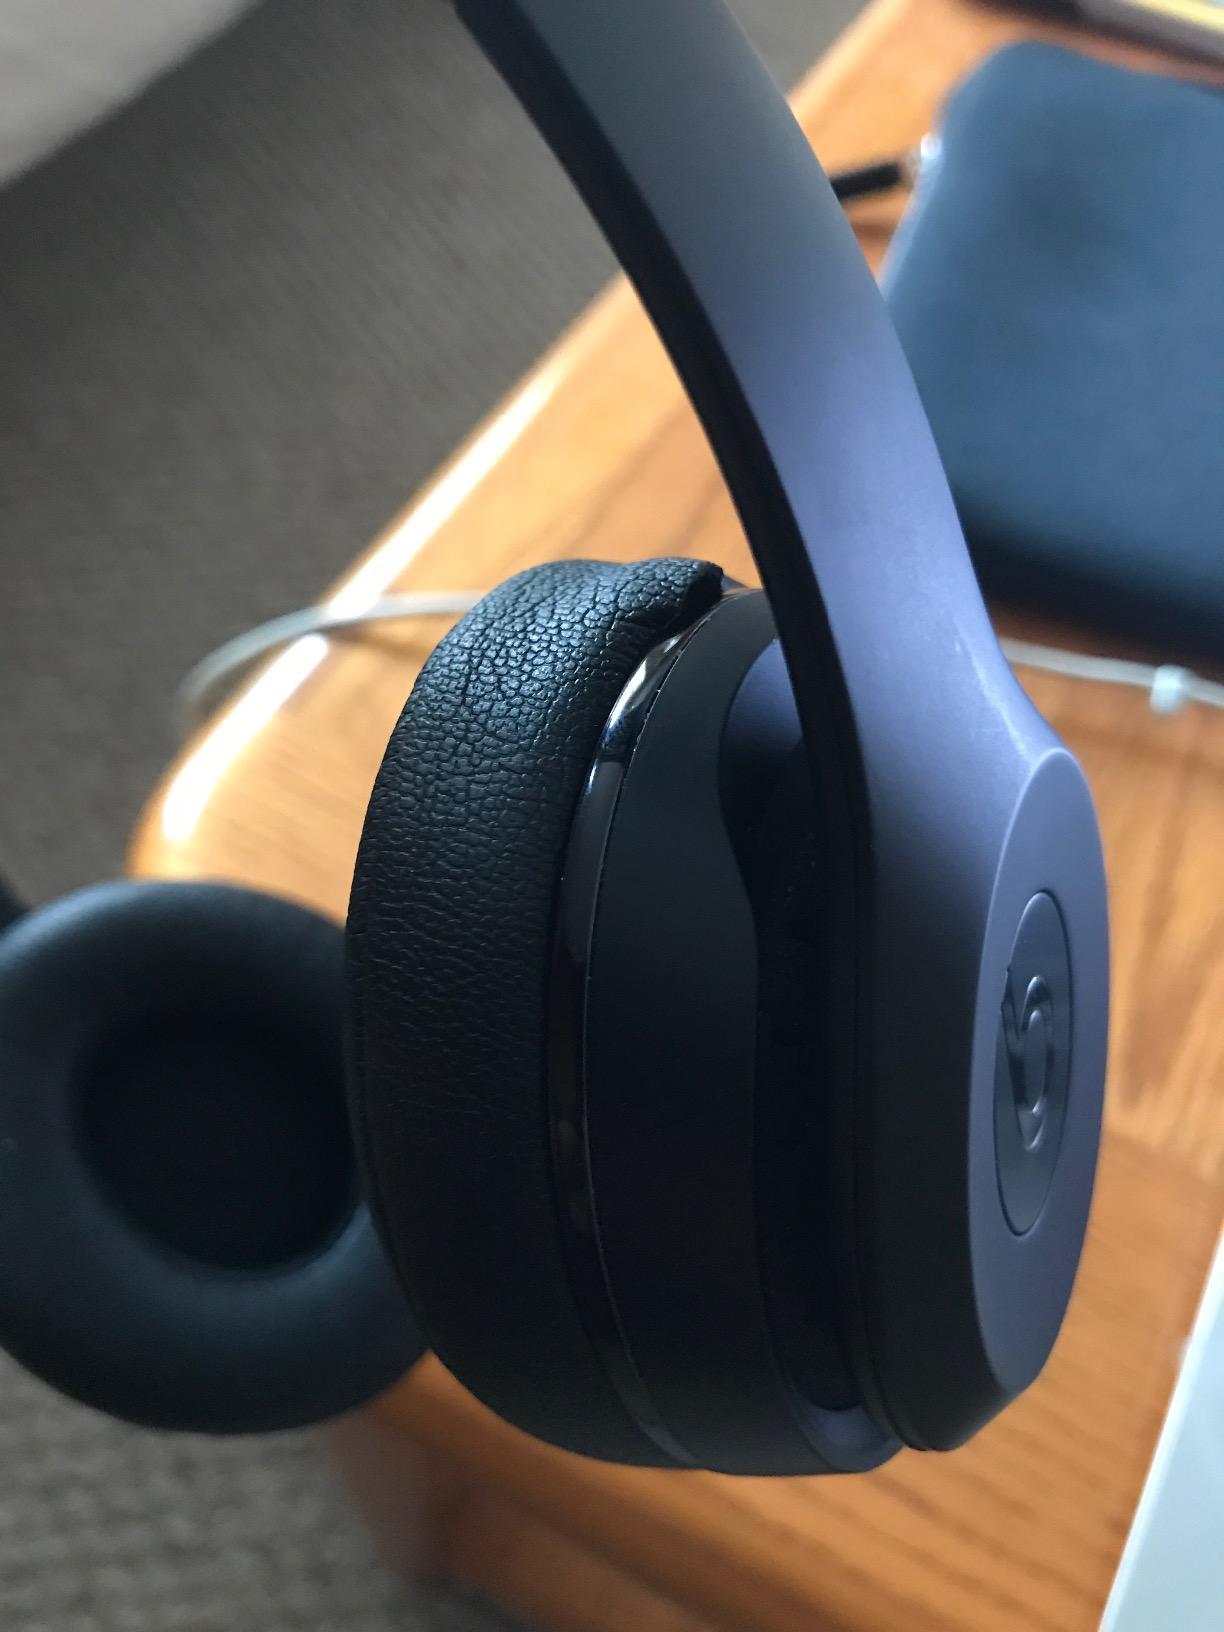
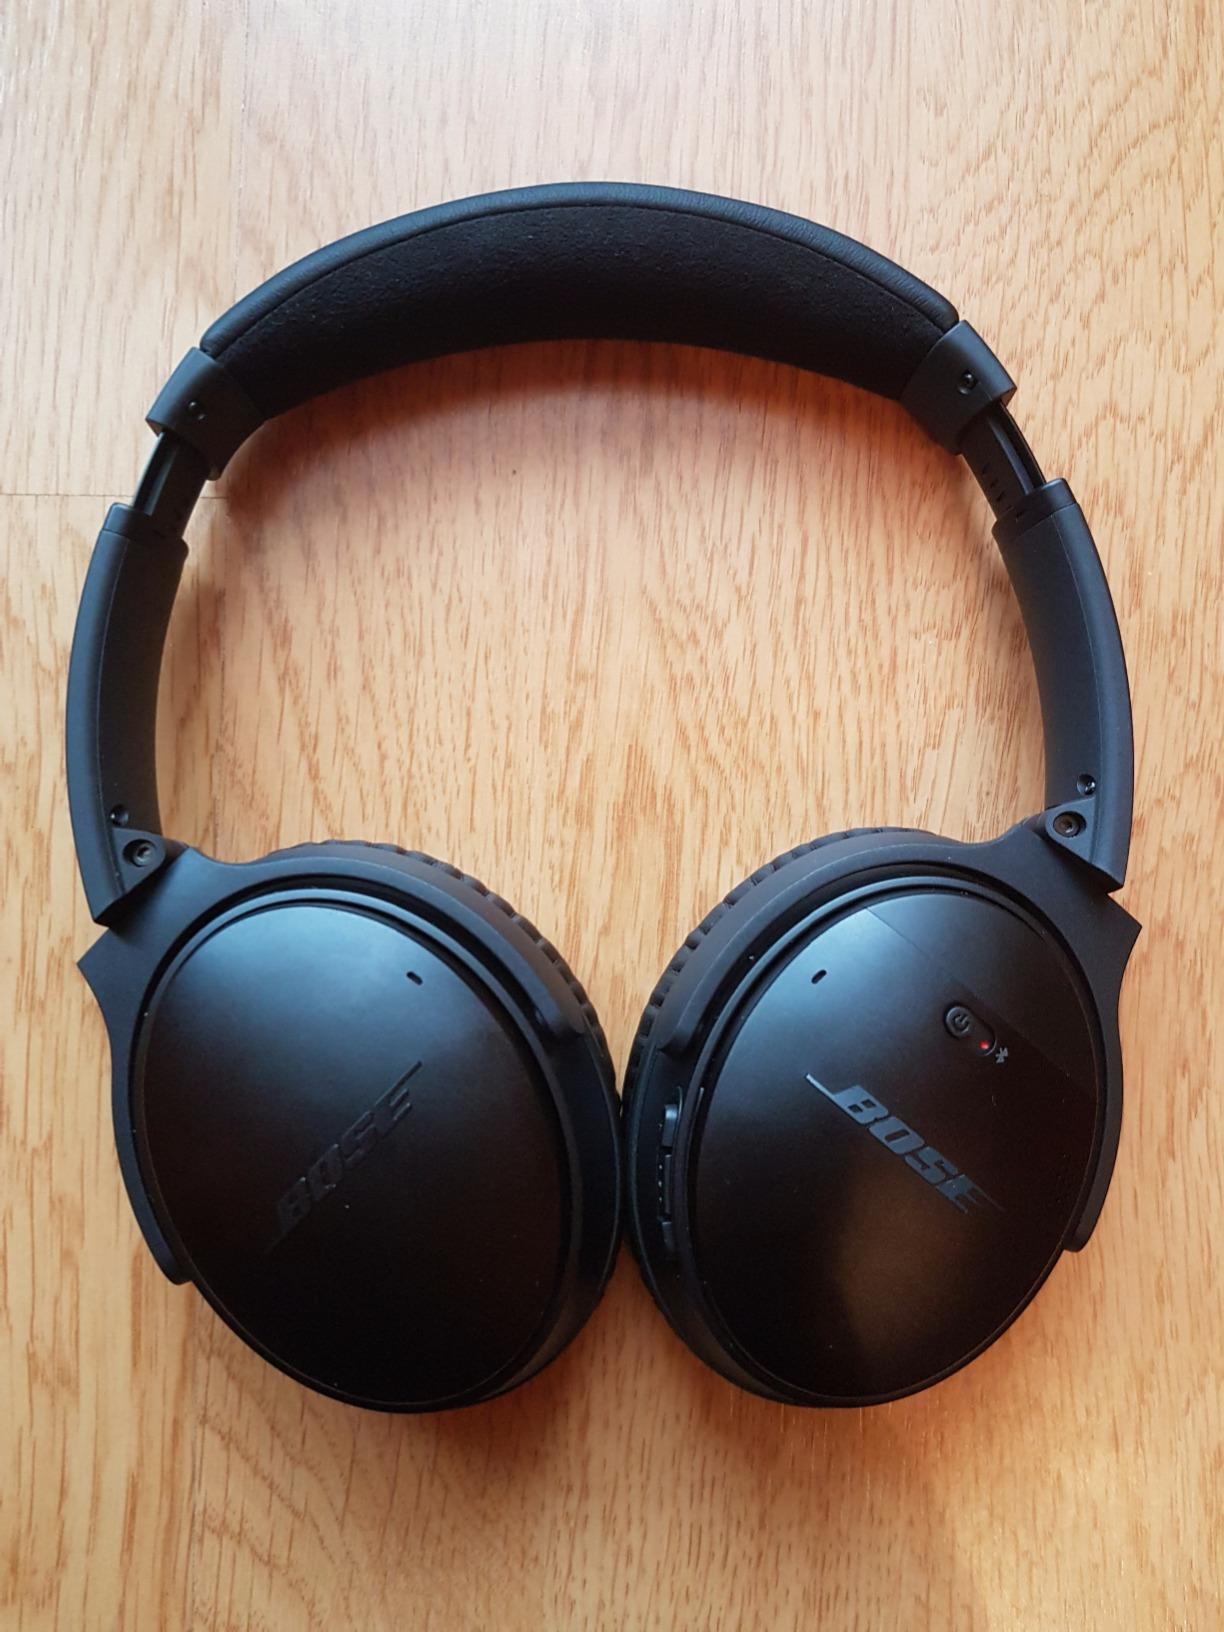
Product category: headphones
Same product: no